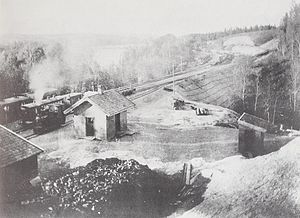
Bingsfos Station
Bingsfos Station var en jernbanestation på Urskog–Hølandsbanen, der lå ved vandfaldet Bingsfossen i Sørum kommune i Norge.